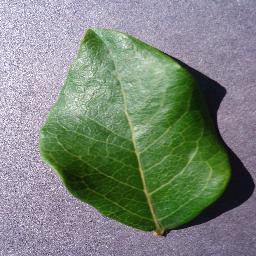
Label: Blueberry___healthy